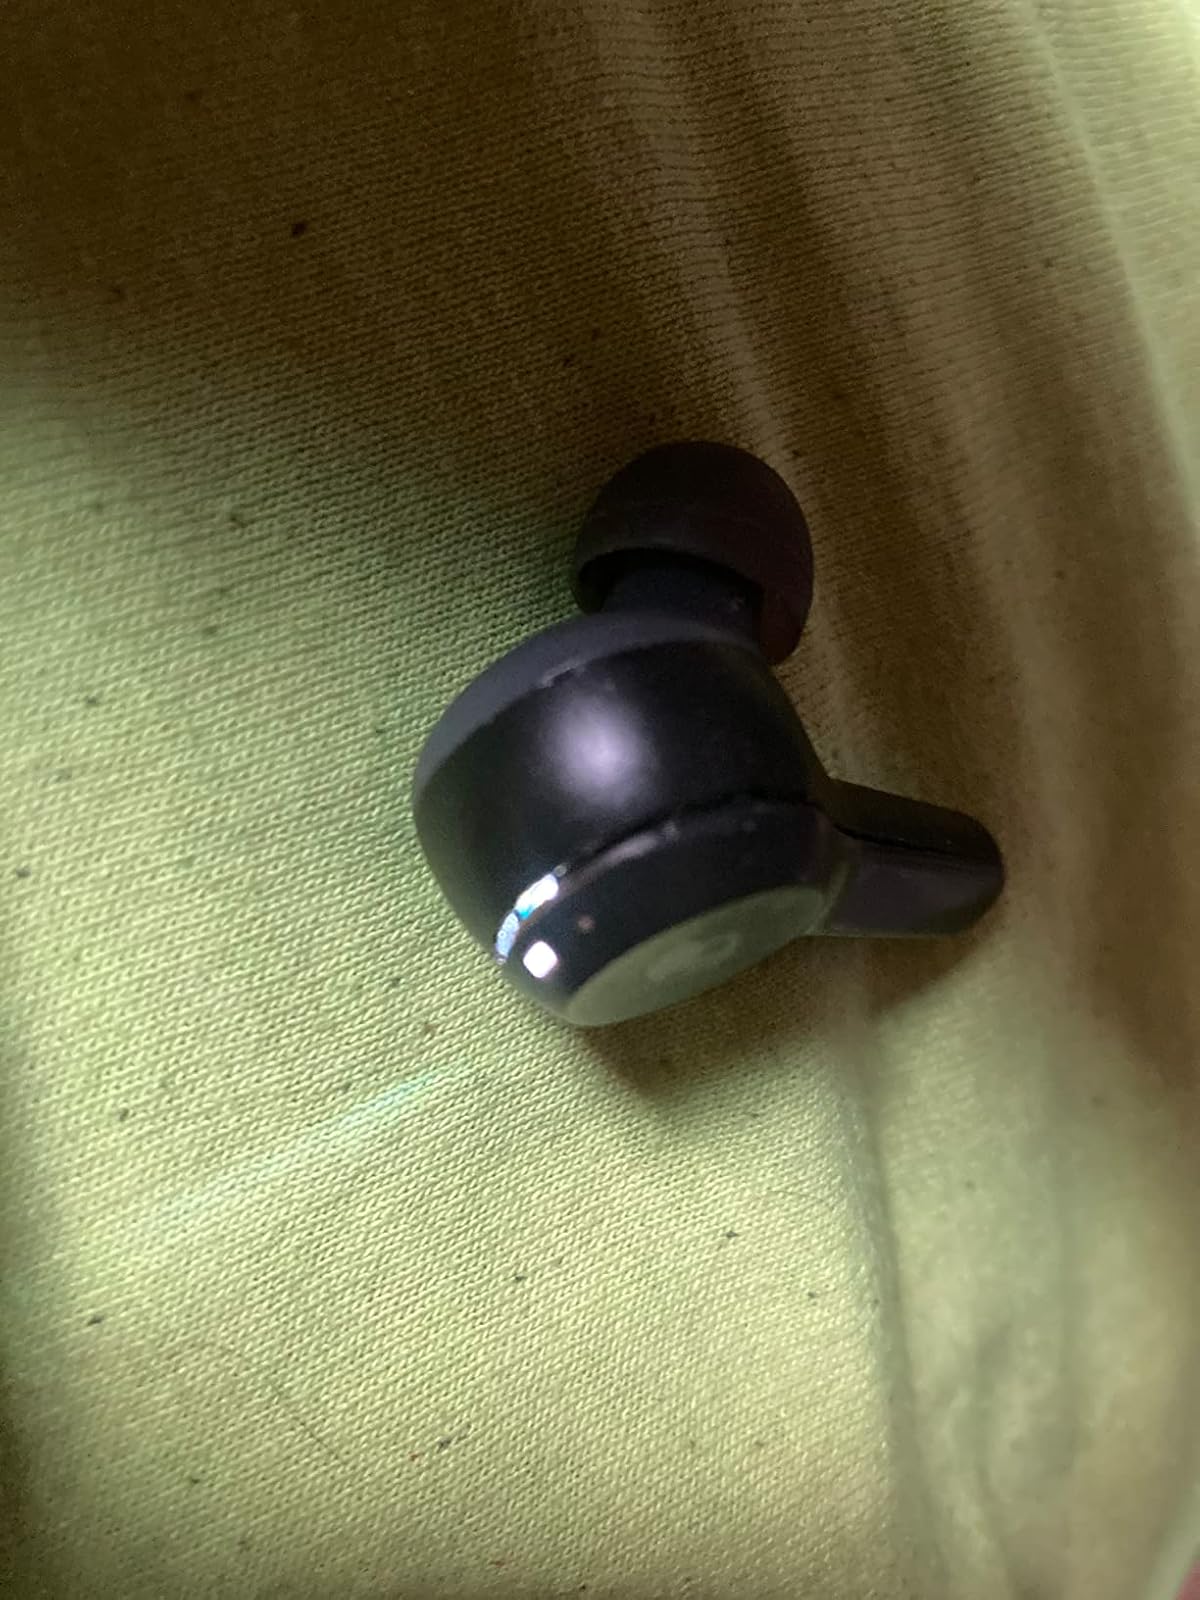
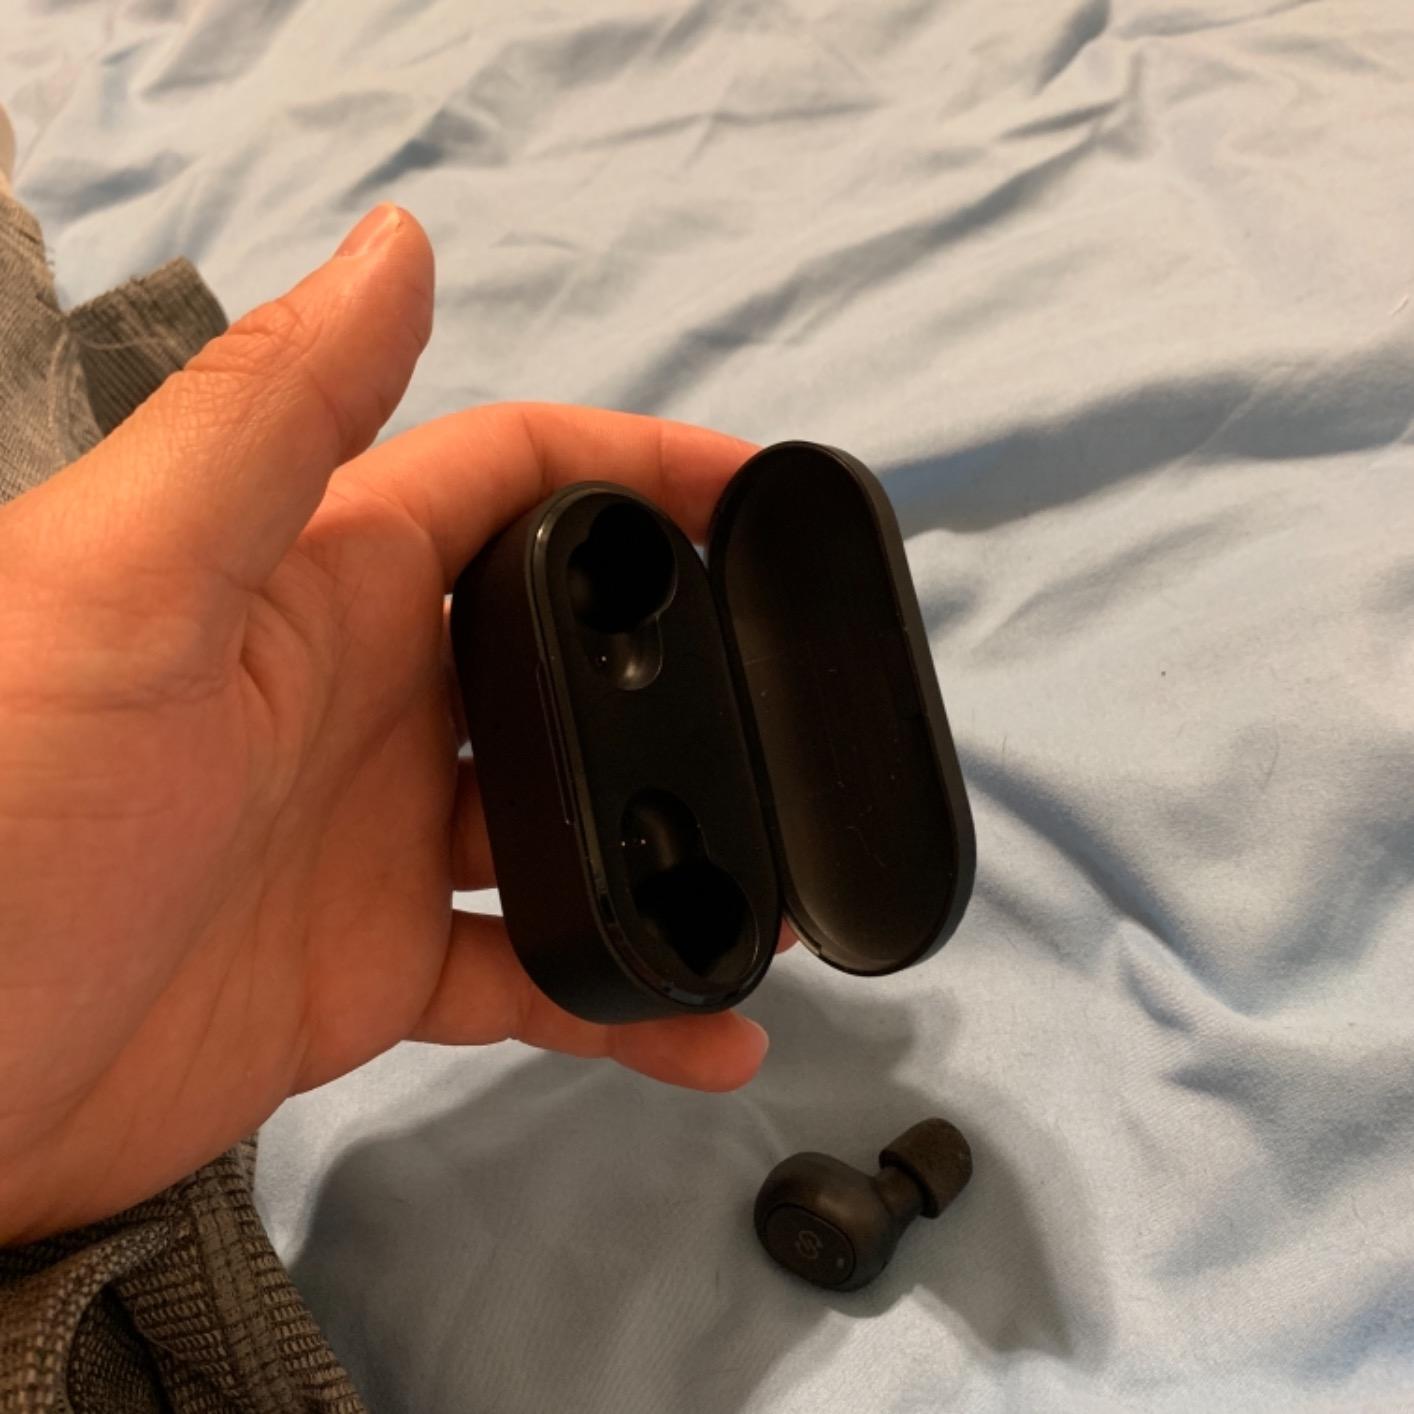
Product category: earbuds
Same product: no